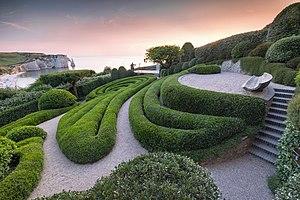
Les Jardins d'Étretat sont un jardin au-dessus de la falaise expérimentale avec des « sculptures vivantes » à Étretat, en Normandie, en France. Ça entoure une villa qui appartenait une fois à Madame Thébault, une actrice de Paris, au début du 20e siècle. Plus d'un siècle après, le jardin a été restauré par une équipe menée par l'architecte de territoire russe Alexander Grivko de la société britannique de conception et d'aménagement paysager IL Nature, qui était inspirée de la flore de la côte normande. Il a été rouvert au public en 2017.